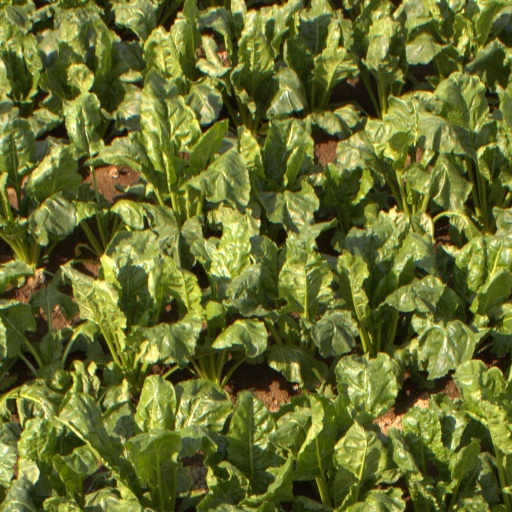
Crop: sugar beet